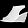
Label: Sandal